Conan (comics)

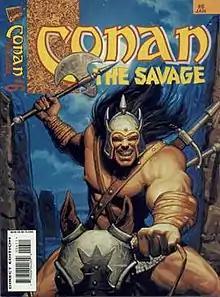
Cover to "Conan the Savage" #6 (Jan. 1996).Art by the Brothers Hildebrandt

Conan the Barbarian by Robert E. Howard was first adapted into comics in 1952 in Mexico. Marvel Comics began publishing Conan comics with the series "Conan the Barbarian" in 1970. Dark Horse Comics published Conan from 2003 to 2018, when the rights were reacquired by Marvel Comics. Marvel published Conan comics until 2022, when Titan Comics took over the license (through Heroic Signatures) to begin publishing its own series.